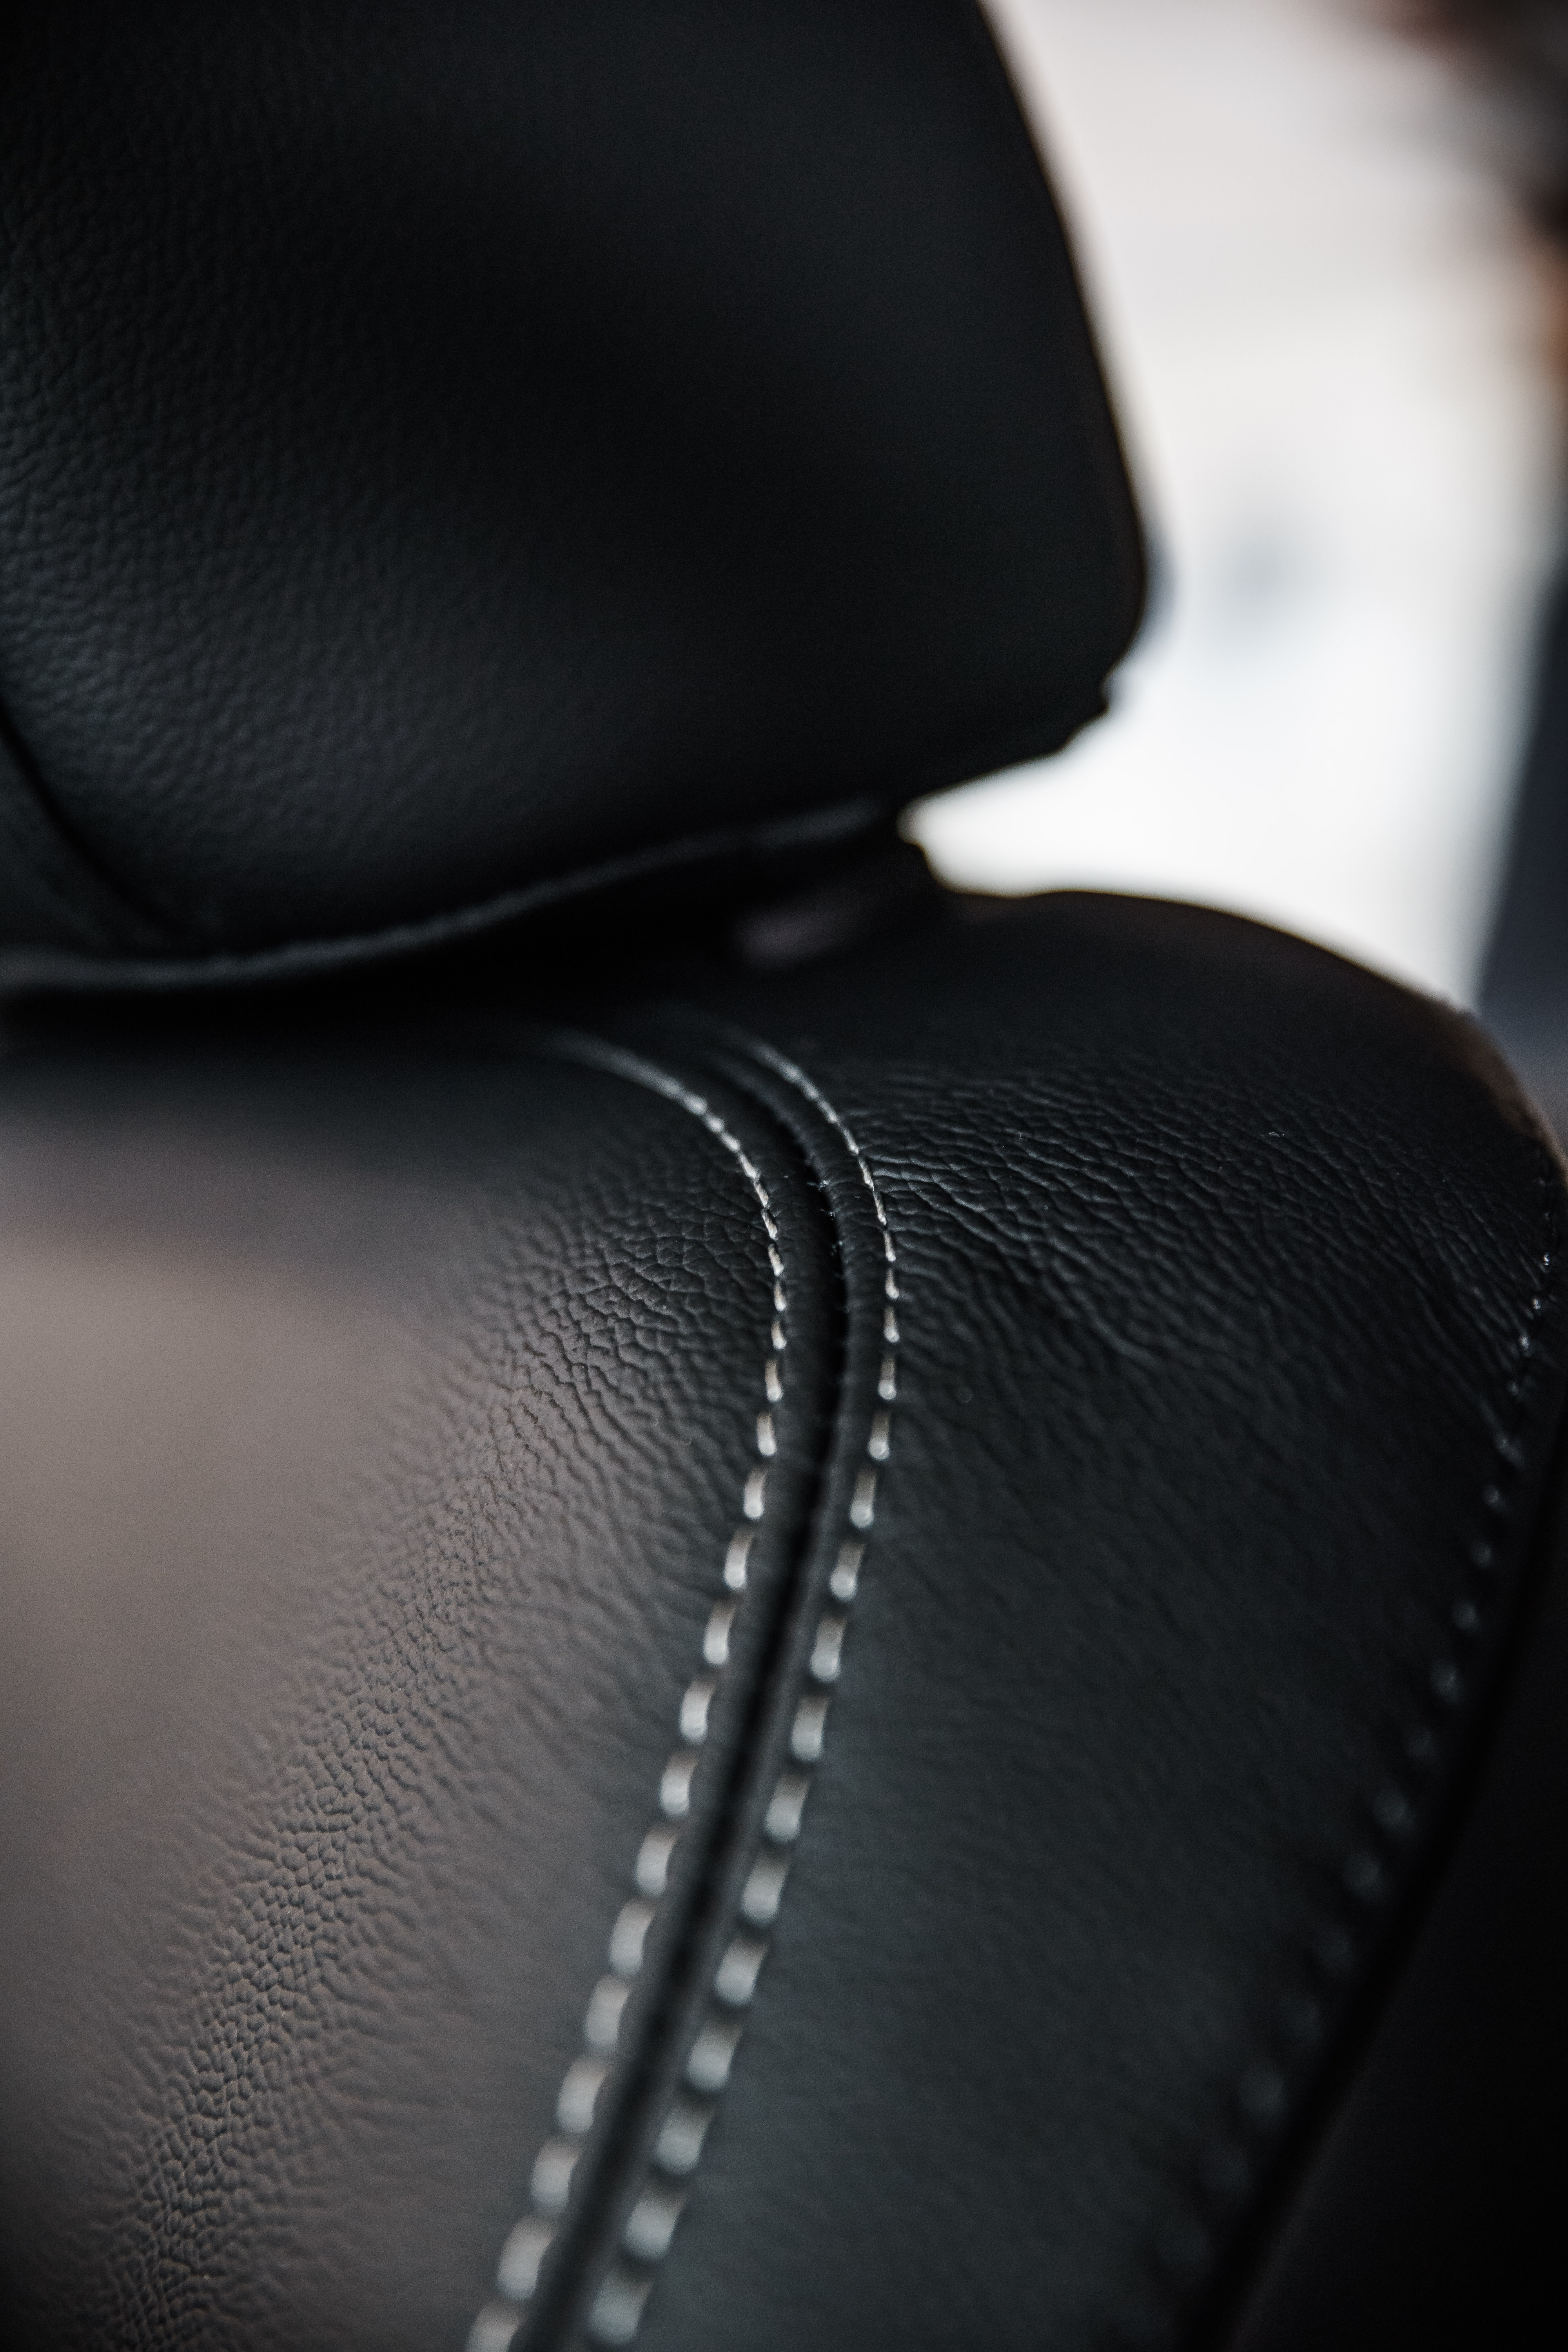
black, leather, automotive design, auto part, textile, photography, car, Head restraint, vehicle, car seat